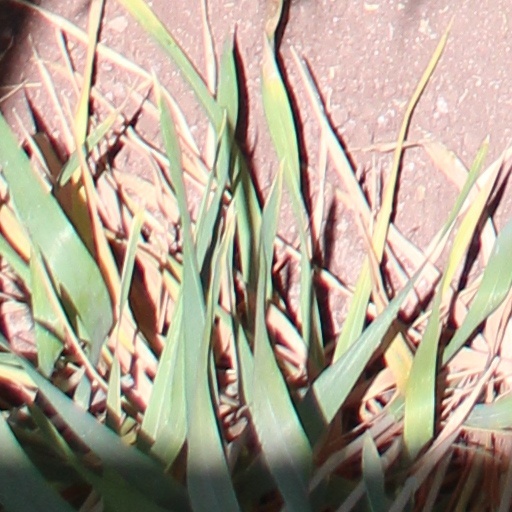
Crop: wheat